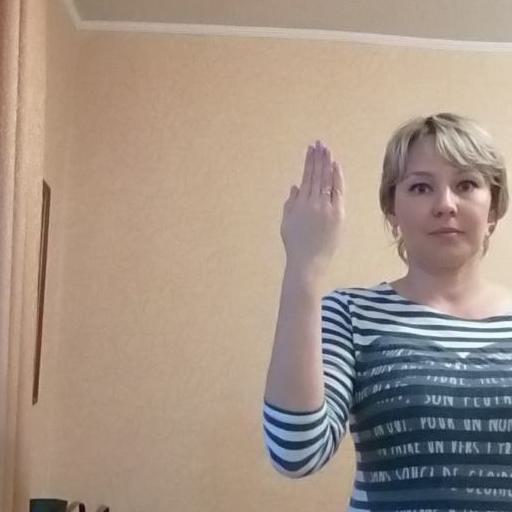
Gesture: stop_inverted